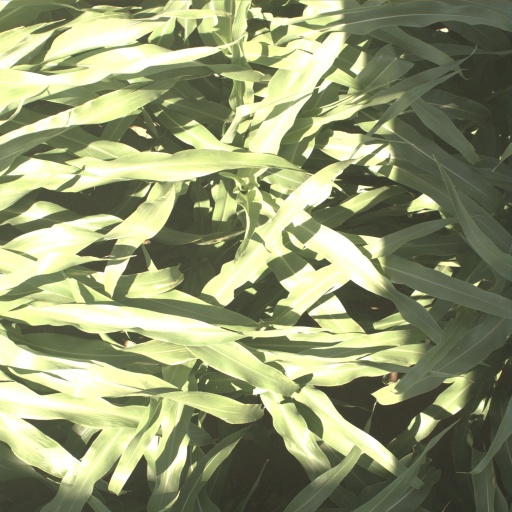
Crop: sorghum